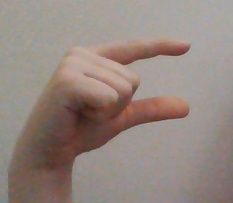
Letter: dal